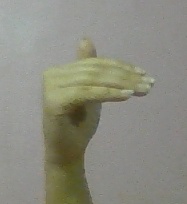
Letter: khaa